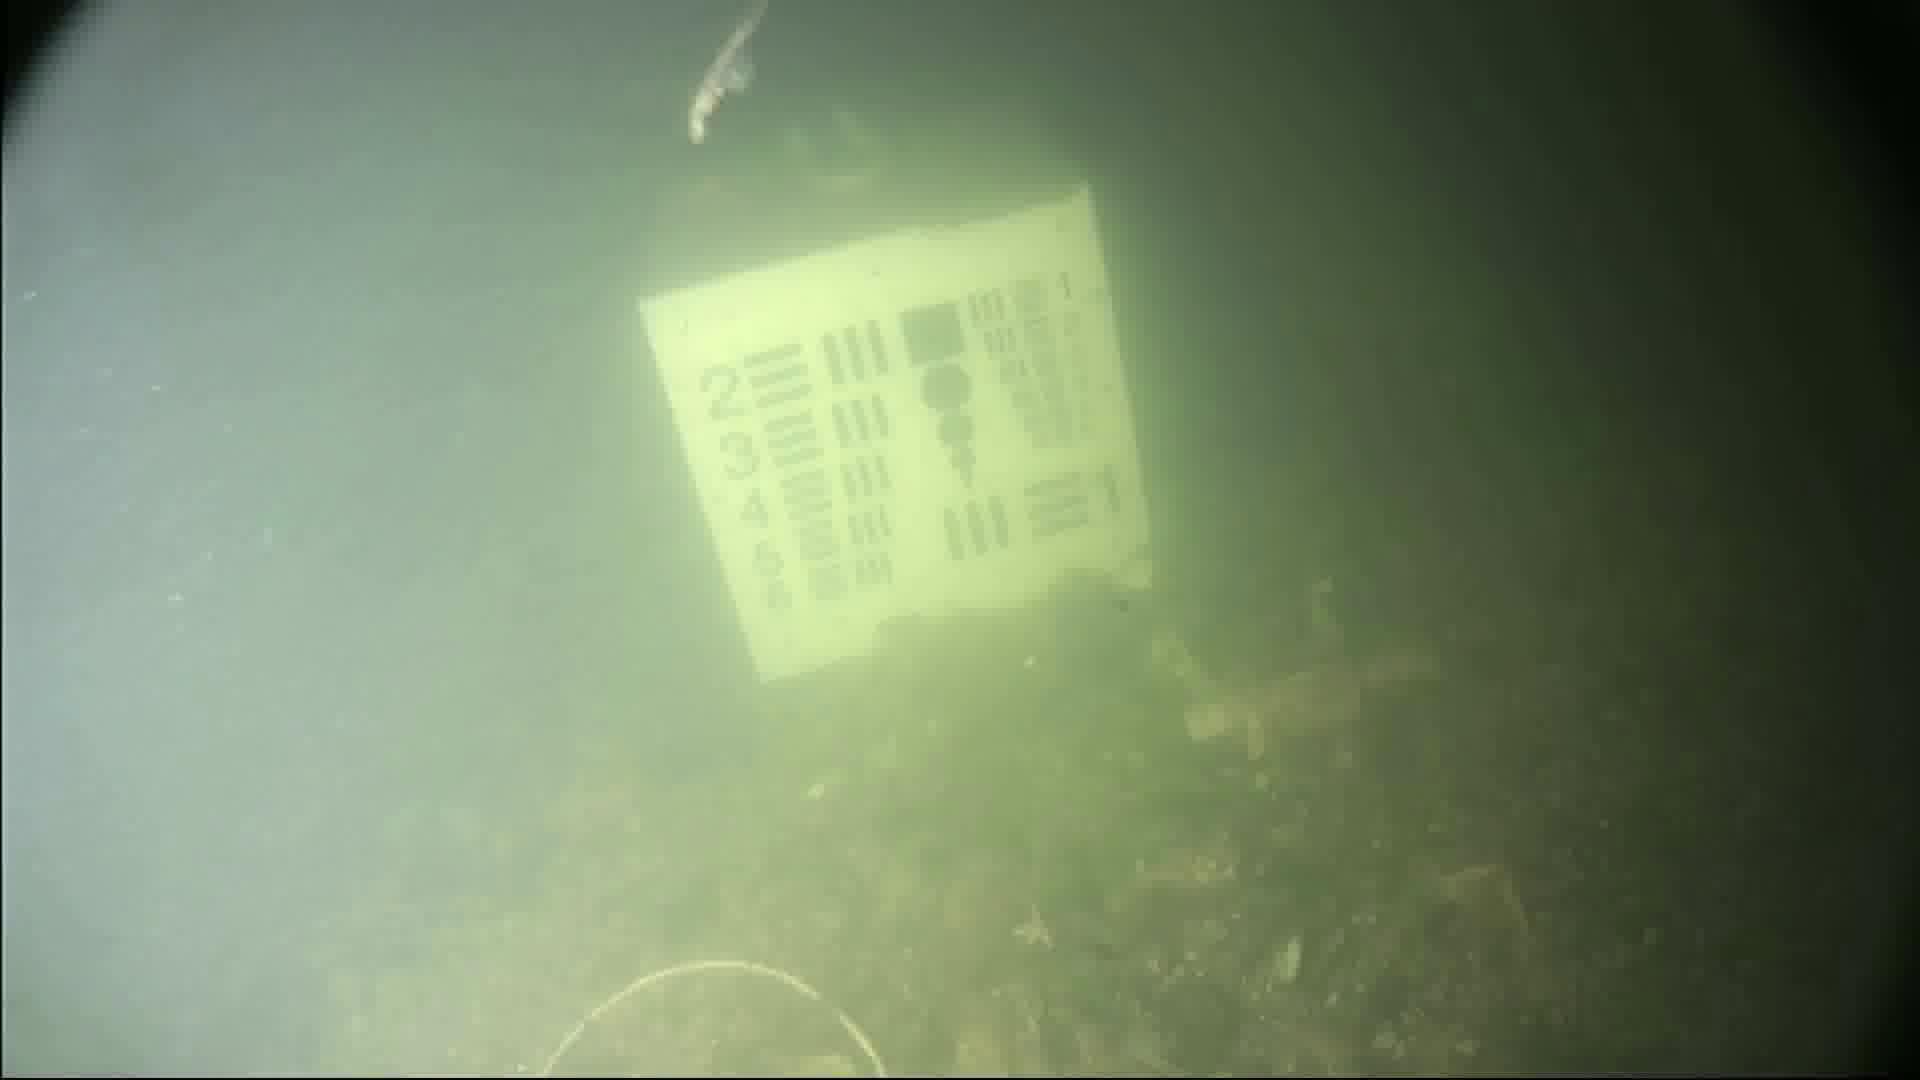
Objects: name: starfish
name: small_fish
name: crab